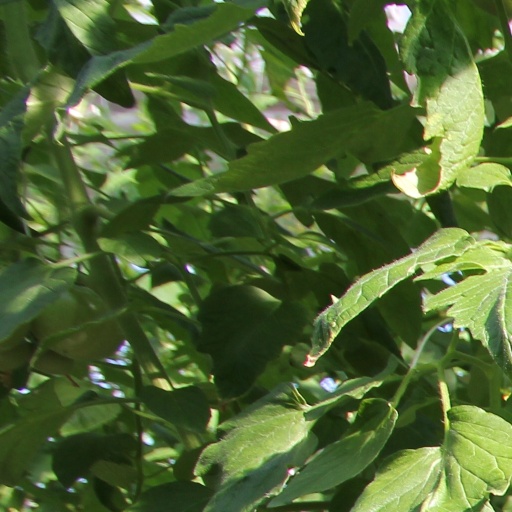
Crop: tomato